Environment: real
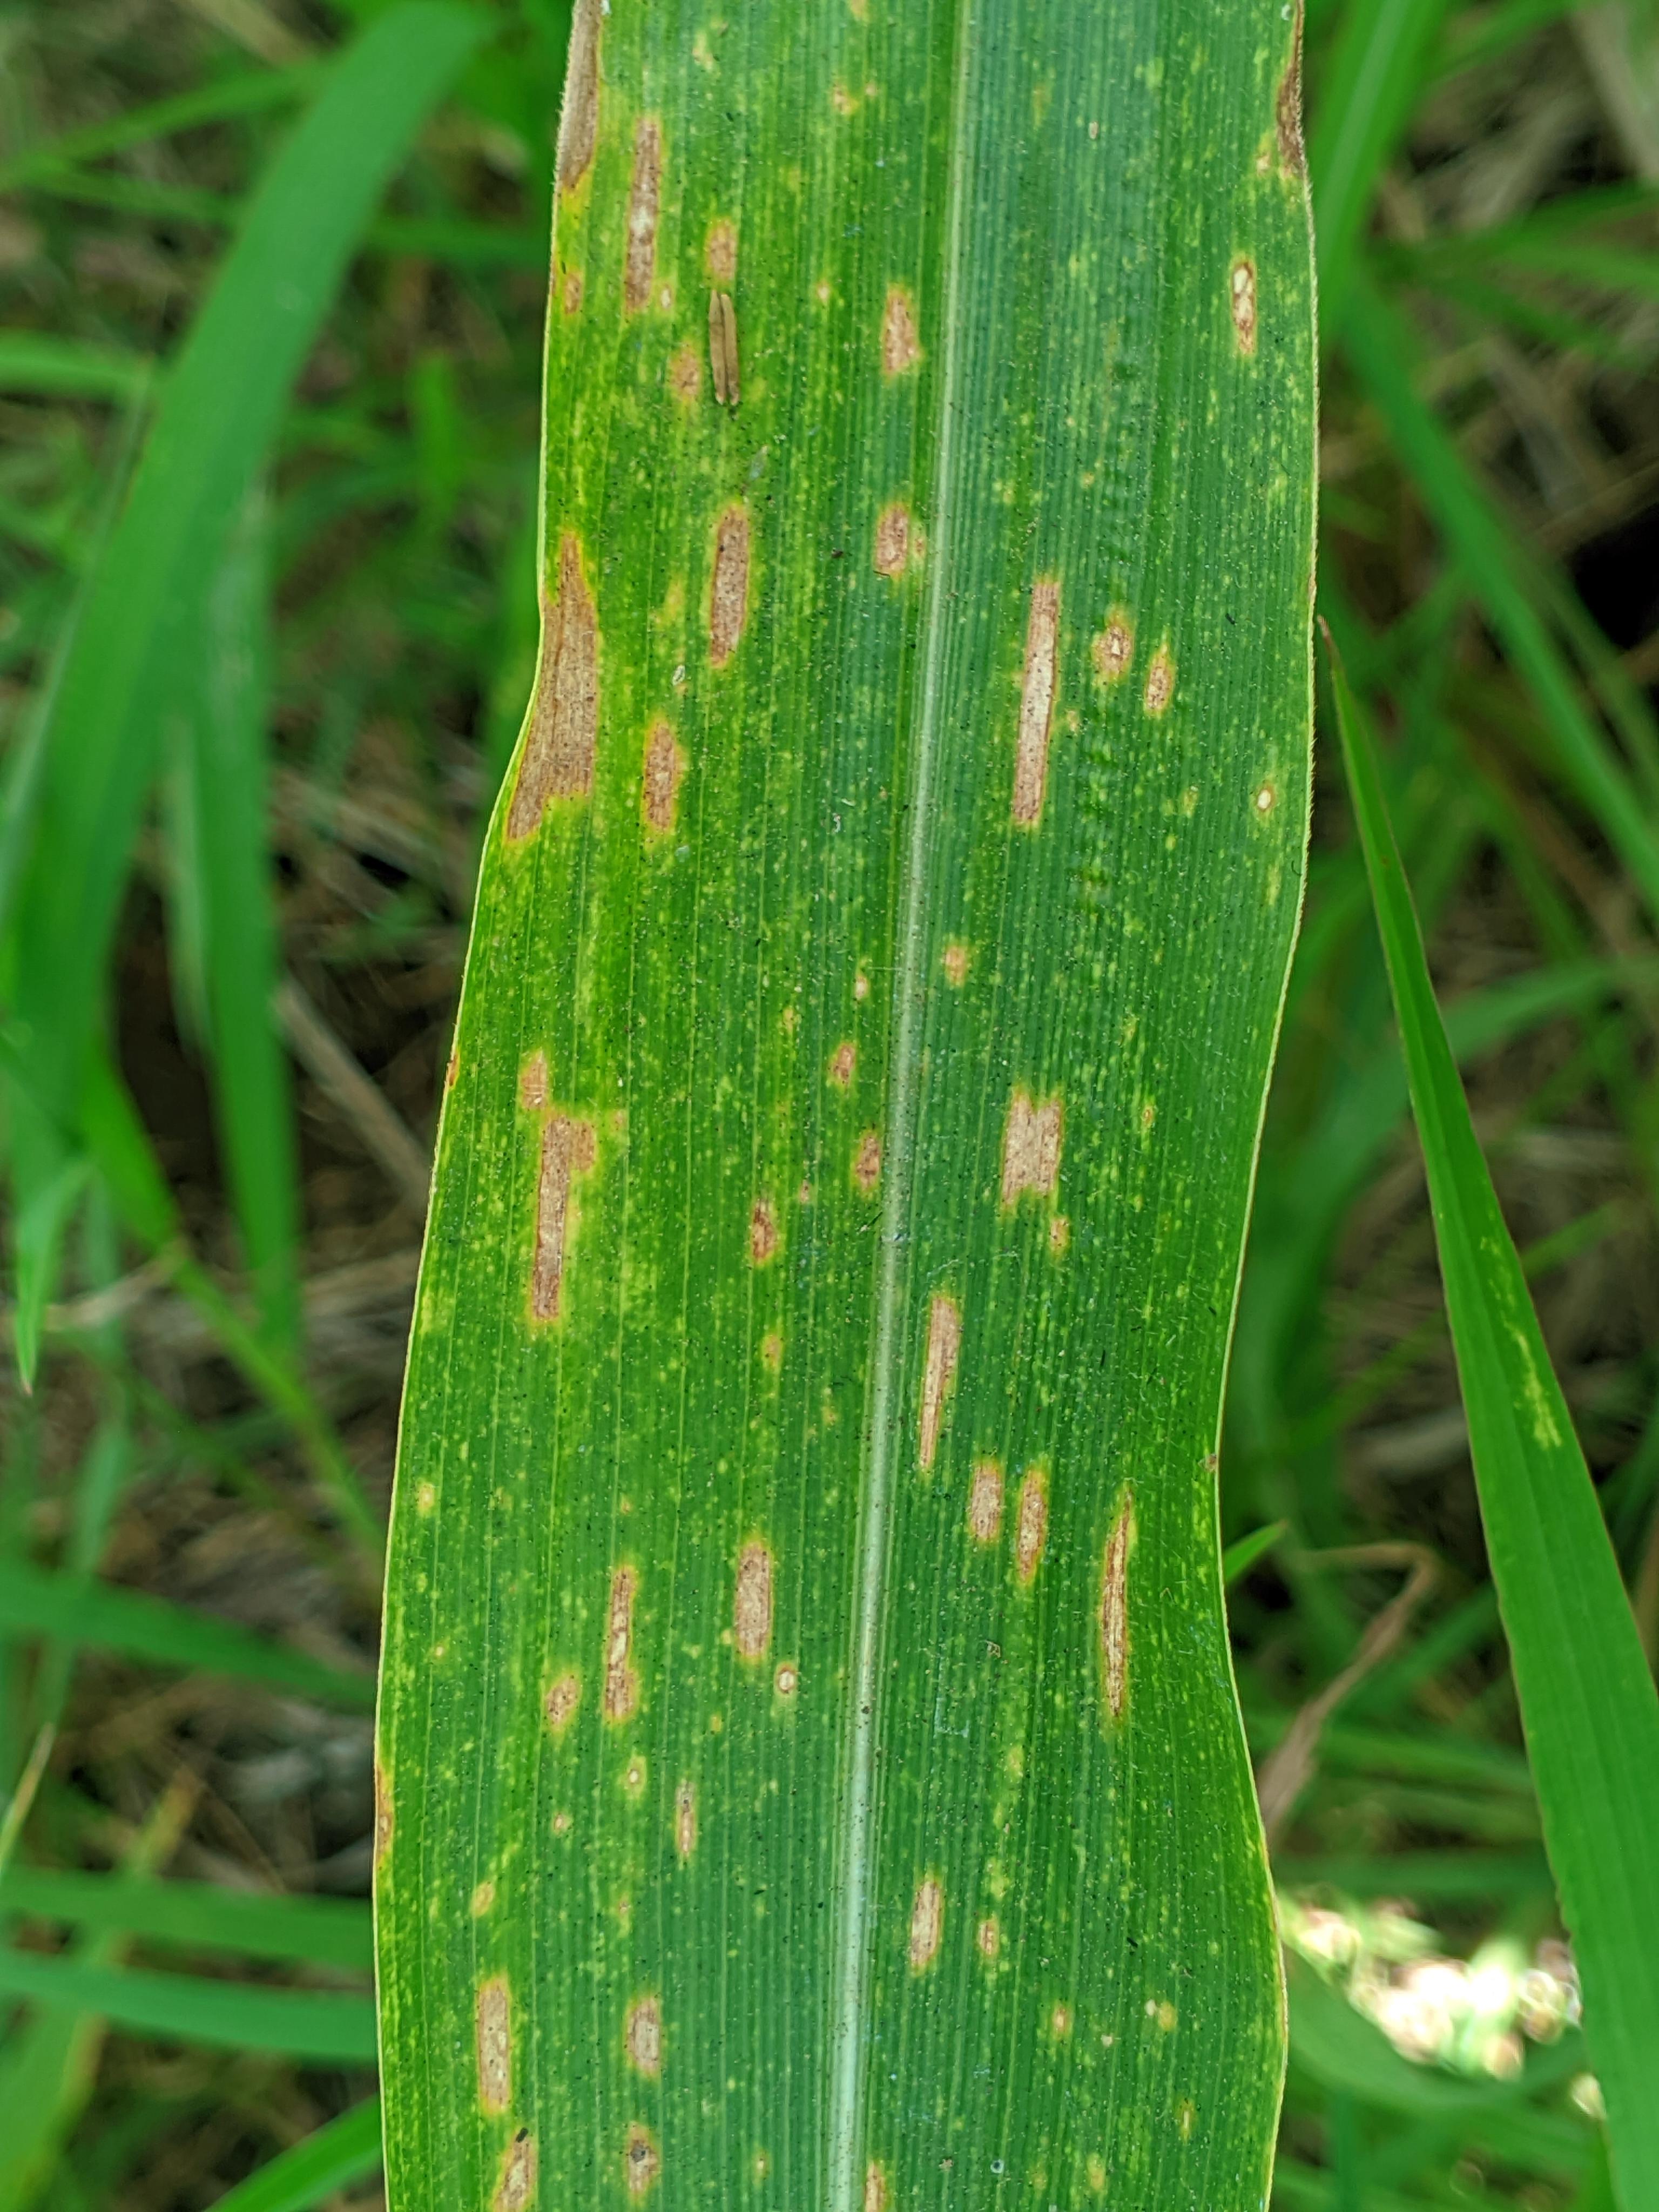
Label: gray_leaf_spot